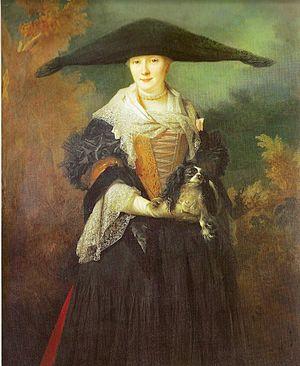
Joseph Marie François Spoturno dit François Coty, né le 3 mai 1874 à Ajaccio et mort le 25 juillet 1934 à Louveciennes, est un industriel parfumeur français, à l’origine de la multinationale Coty Inc. II est considéré comme le père fondateur de l'industrie moderne de la parfumerie.
Le musée des Beaux-Arts de Strasbourg se trouve dans le palais des Rohan situé à côté de la cathédrale.
1703 est une année commune commençant un lundi.
Nicolas de Largillierre, diversement orthographié jusqu’à il y a peu, né le 2 octobre 1656 à Paris, où il est mort le 20 mars 1746, est un peintre français. Il est l'un des portraitistes les plus réputés des XVIIᵉ et XVIIIᵉ siècles.